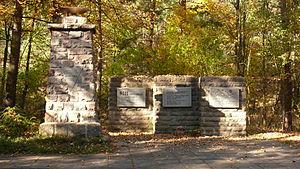
Les marches de la mort eurent lieu à la fin de la Seconde Guerre mondiale lorsque les Alliés se rapprochaient des camps de concentration et d'extermination allemands. Les SS firent évacuer les occupants, en majorité juifs, de ces camps, dont Neuengamme et Auschwitz, afin de poursuivre le processus de concentration en Allemagne et le dissimuler aux yeux des Alliés. Les prisonniers, juifs ou non, déjà affaiblis par le travail, les privations ou les maladies risquaient la mort au cours de ces marches de transfert d'un camp vers un autre. Les camps situés en Autriche furent également concernés par ces déplacements de prisonniers effectués sous la conduite des gardiens. Les camps autrichiens retenaient des prisonniers de diverses nationalités, principalement réquisitionnés dans le cadre du Service du travail obligatoire.
Jonastal est une région protégée d'Allemagne formée au Trias moyen se situant dans le Bassin de Thuringe.